Zanzhi

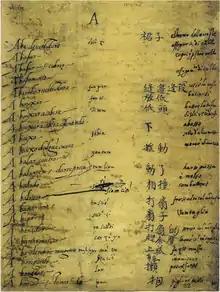
Ricci-Ruggieri Portuguese-Chinese dictionary

Álvaro Semedo's widely-translated book does not identify what romanization system is used for Chinese words, specifically his "tean zu" ghost word for "zanzhi" (拶指) or "zanzi" (拶子) and "kia quen" for "jiagun" (夾棍). When Semedo reached China in 1610, the Jesuit missionaries Michele Ruggieri (1543–1607) and Matteo Ricci (1552-1610) had developed the first Chinese romanization systems for transcribing Chinese words in the Latin alphabet. During 1583-88, Ruggieri and Ricci co-edited a Portuguese-Chinese dictionary, the "Dizionario Portoghese-Cinese (葡漢辭典)", which was the first bilingual European language dictionary of Chinese. In these two phonological systems, Pinyin "zanzhi" (拶指) is romanized as "" (Ruggieri) and "chánçu " (Ricci) and Pinyin "zanzi" (拶子) as "zantsɪ" (Ruggieri) and "chánçù" (Ricci) (Witek 2001, pp. 19, 1, and 21). In 1626 the Jesuit missionary Nicolas Trigault devised another Chinese romanization system, based mostly on Ricci's, in his "Xiru Ermu Zi" (西儒耳目資, literally "Aid to the Eyes and Ears of Western Literati").